Patric Knowles

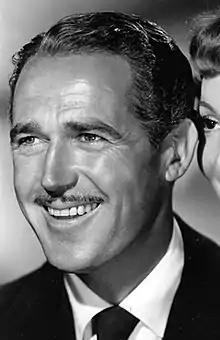
Knowles in 1950

Patric Knowles (born Reginald Lawrence Knowles; 11 November 1911 – 23 December 1995) was an English film actor. Born in Horsforth, West Riding of Yorkshire, he later changed his name to reflect his Irish heritage. He made his film debut in 1932, and played either first or second film leads throughout his career. He appeared in films from the 1930s to the 1970s.